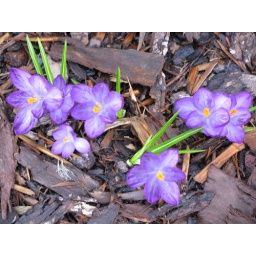
More flowers in front of the vets office